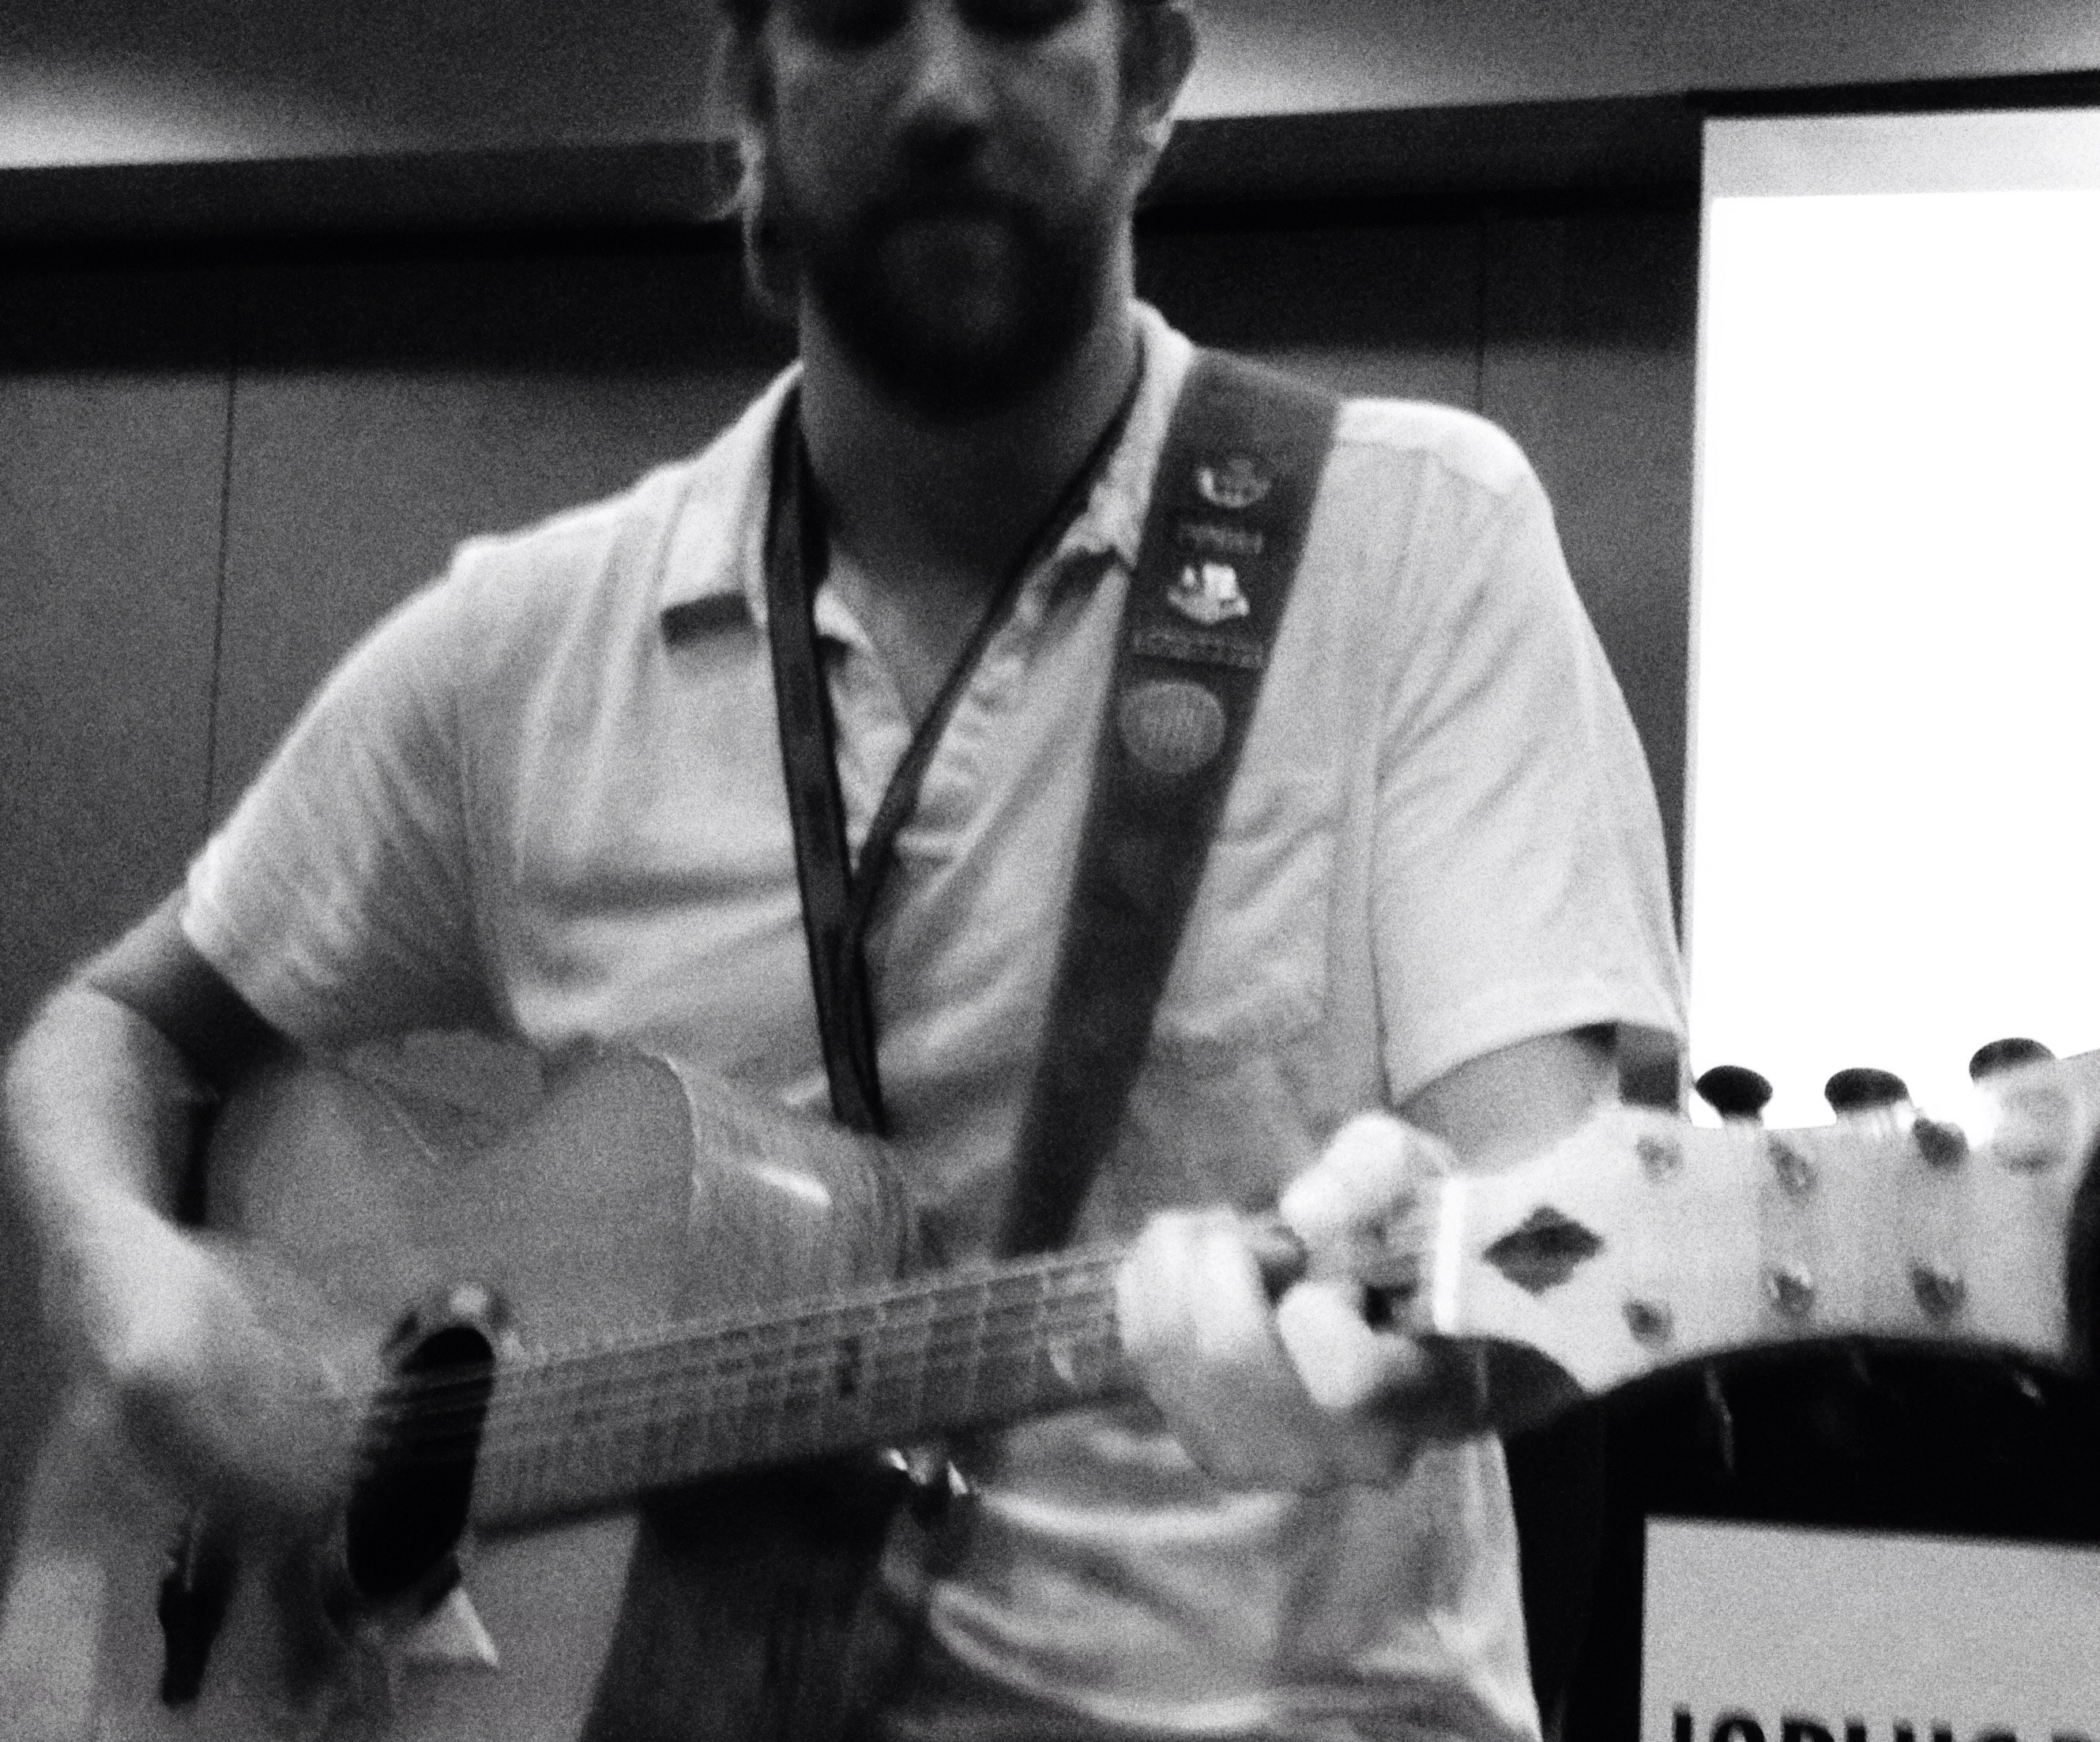
person, music, black and white, guitar, musician, monochrome, musical instrument, bassist, guitarist, bass guitar, unplugd12, monochrome photography, string instrument, plucked string instruments, slide guitar